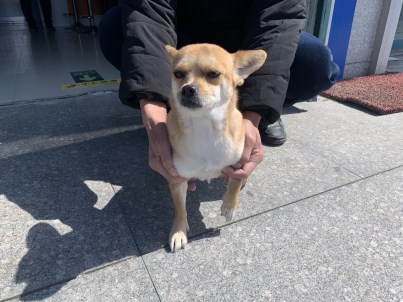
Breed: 3336-n000121-chinese_rural_dog